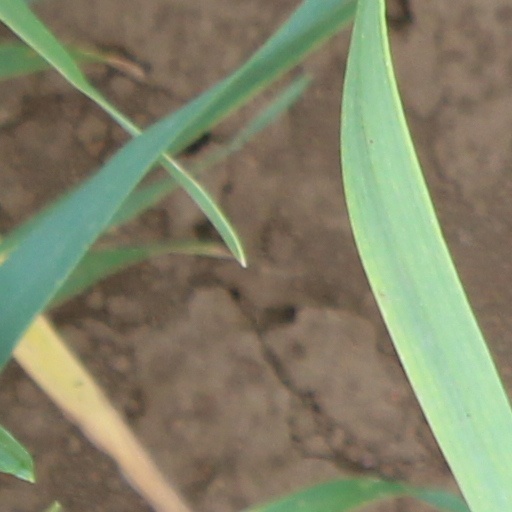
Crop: wheat